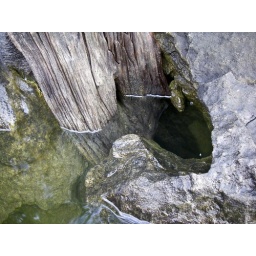
Wood and rock in water